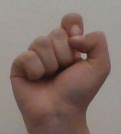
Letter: fa